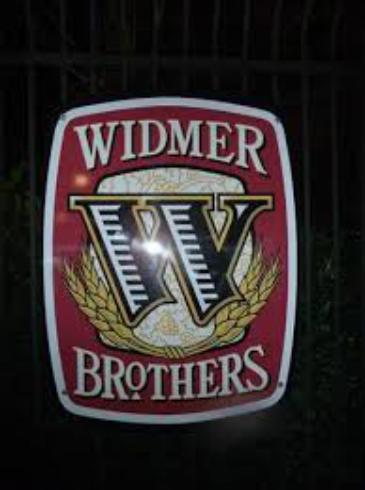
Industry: Food